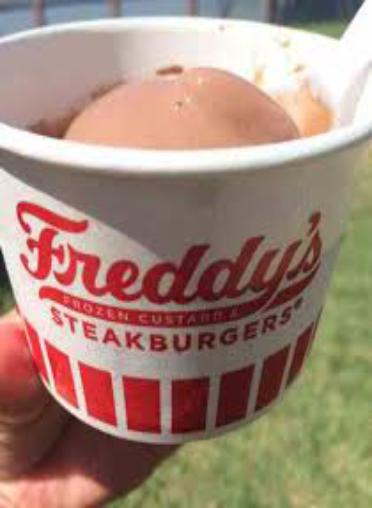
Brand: Freddy's Frozen Custard & Steakburgers
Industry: Food